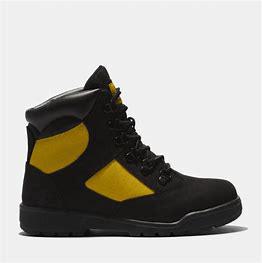
Brand: Timberland
Model: 6 Inch Field